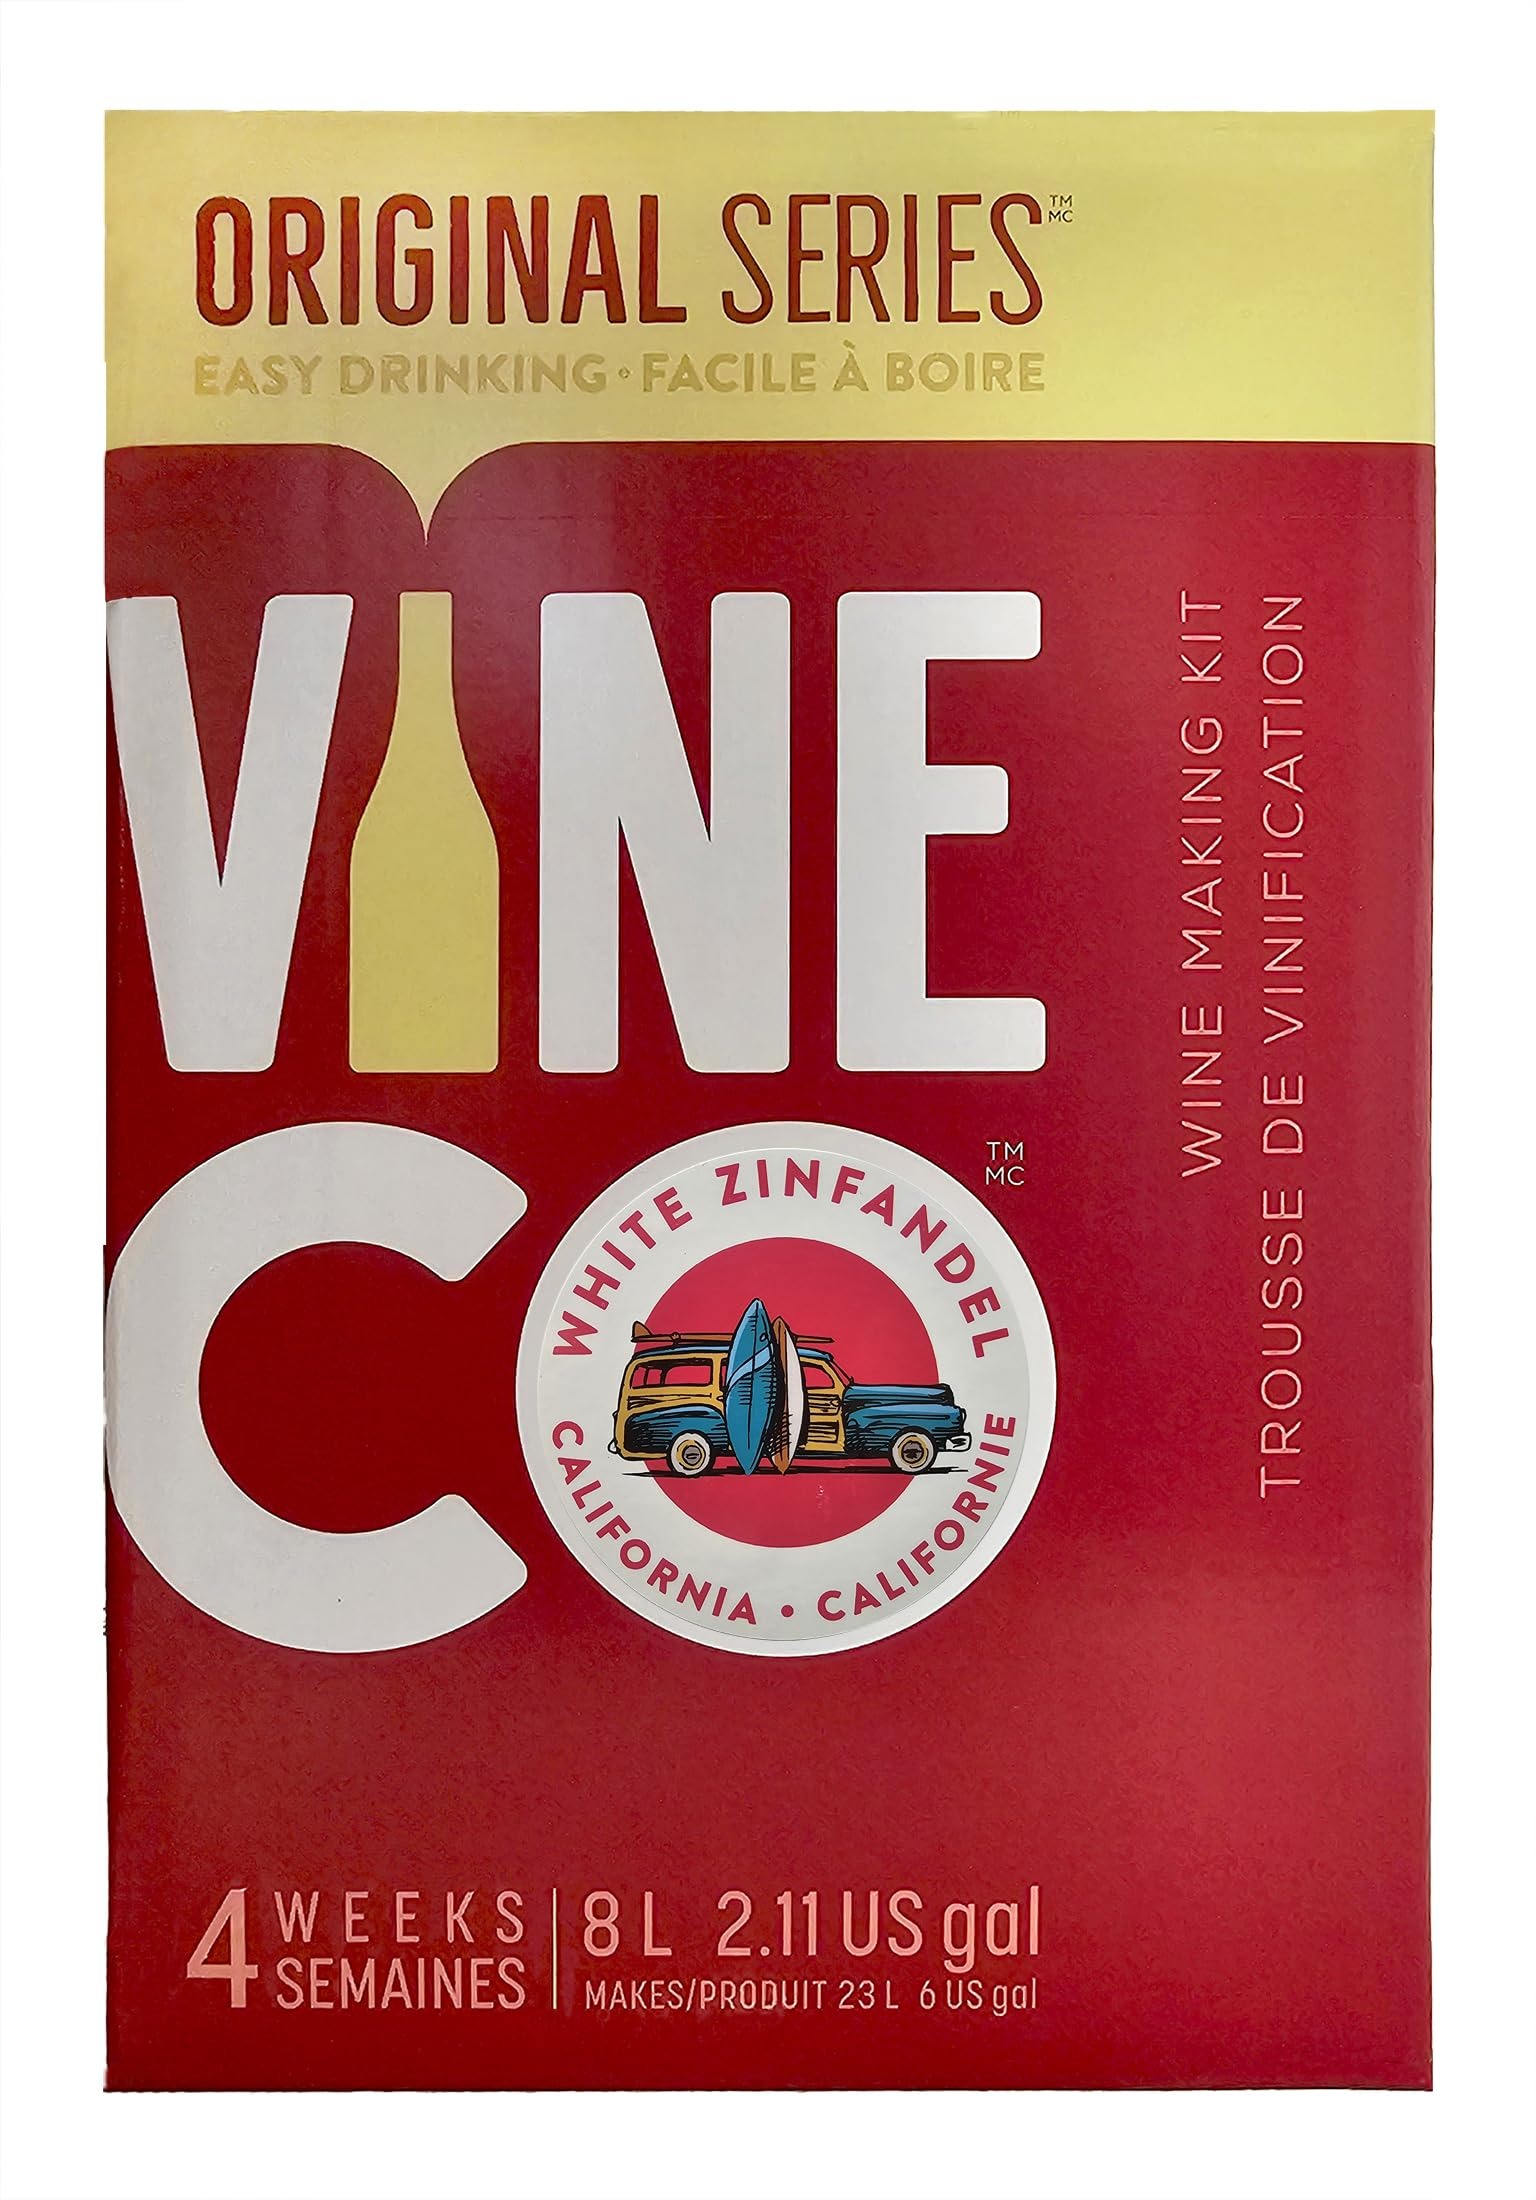
Item Name: VineCo Original Series California White Zinfandel Wine Making Ingredient Kit
Bullet Point 1: California White Zinfandel Wine Kit - VineCo Original Series
Bullet Point 2: Flavor Profile - Strawberry and raspberry
Bullet Point 3: Kit Volume: 8 L, Approximate Yield: 23 L
Bullet Point 4: Ready to Bottle: In 4 weeks
Bullet Point 5: Ingredient Kit Only Does Not Contain Alcohol
Product Description: California White Zinfandel Wine Kit - VineCo Original Series - Enjoy the Refreshing Charm of White Zinfandel Originally crafted by Sutter Home Winery in California, White Zinfandel is created by swiftly separating the grape skins from the juice, preventing excessive color extraction. This innovative technique results in a delightful pink wine that quickly gained popularity, often overshadowing traditional Zinfandel varieties. Known for its versatility, the Zinfandel grape is one of the oldest wine varieties, producing everything from robust, deep red wines to the light and sweet style of White Zinfandel. The VineCo Original White Zinfandel is a lively and refreshing wine that bursts with flavors of strawberry and raspberry. This off-dry, light-medium bodied wine has no oak influence, making it incredibly easy to enjoy. With an alcohol content of 11.5% by volume, it's a perfect choice for casual sipping or pairing with light meals. Ingredient Kit Only Does Not Contain Alcohol.
Value: 1.0
Unit: Count

Price: 94